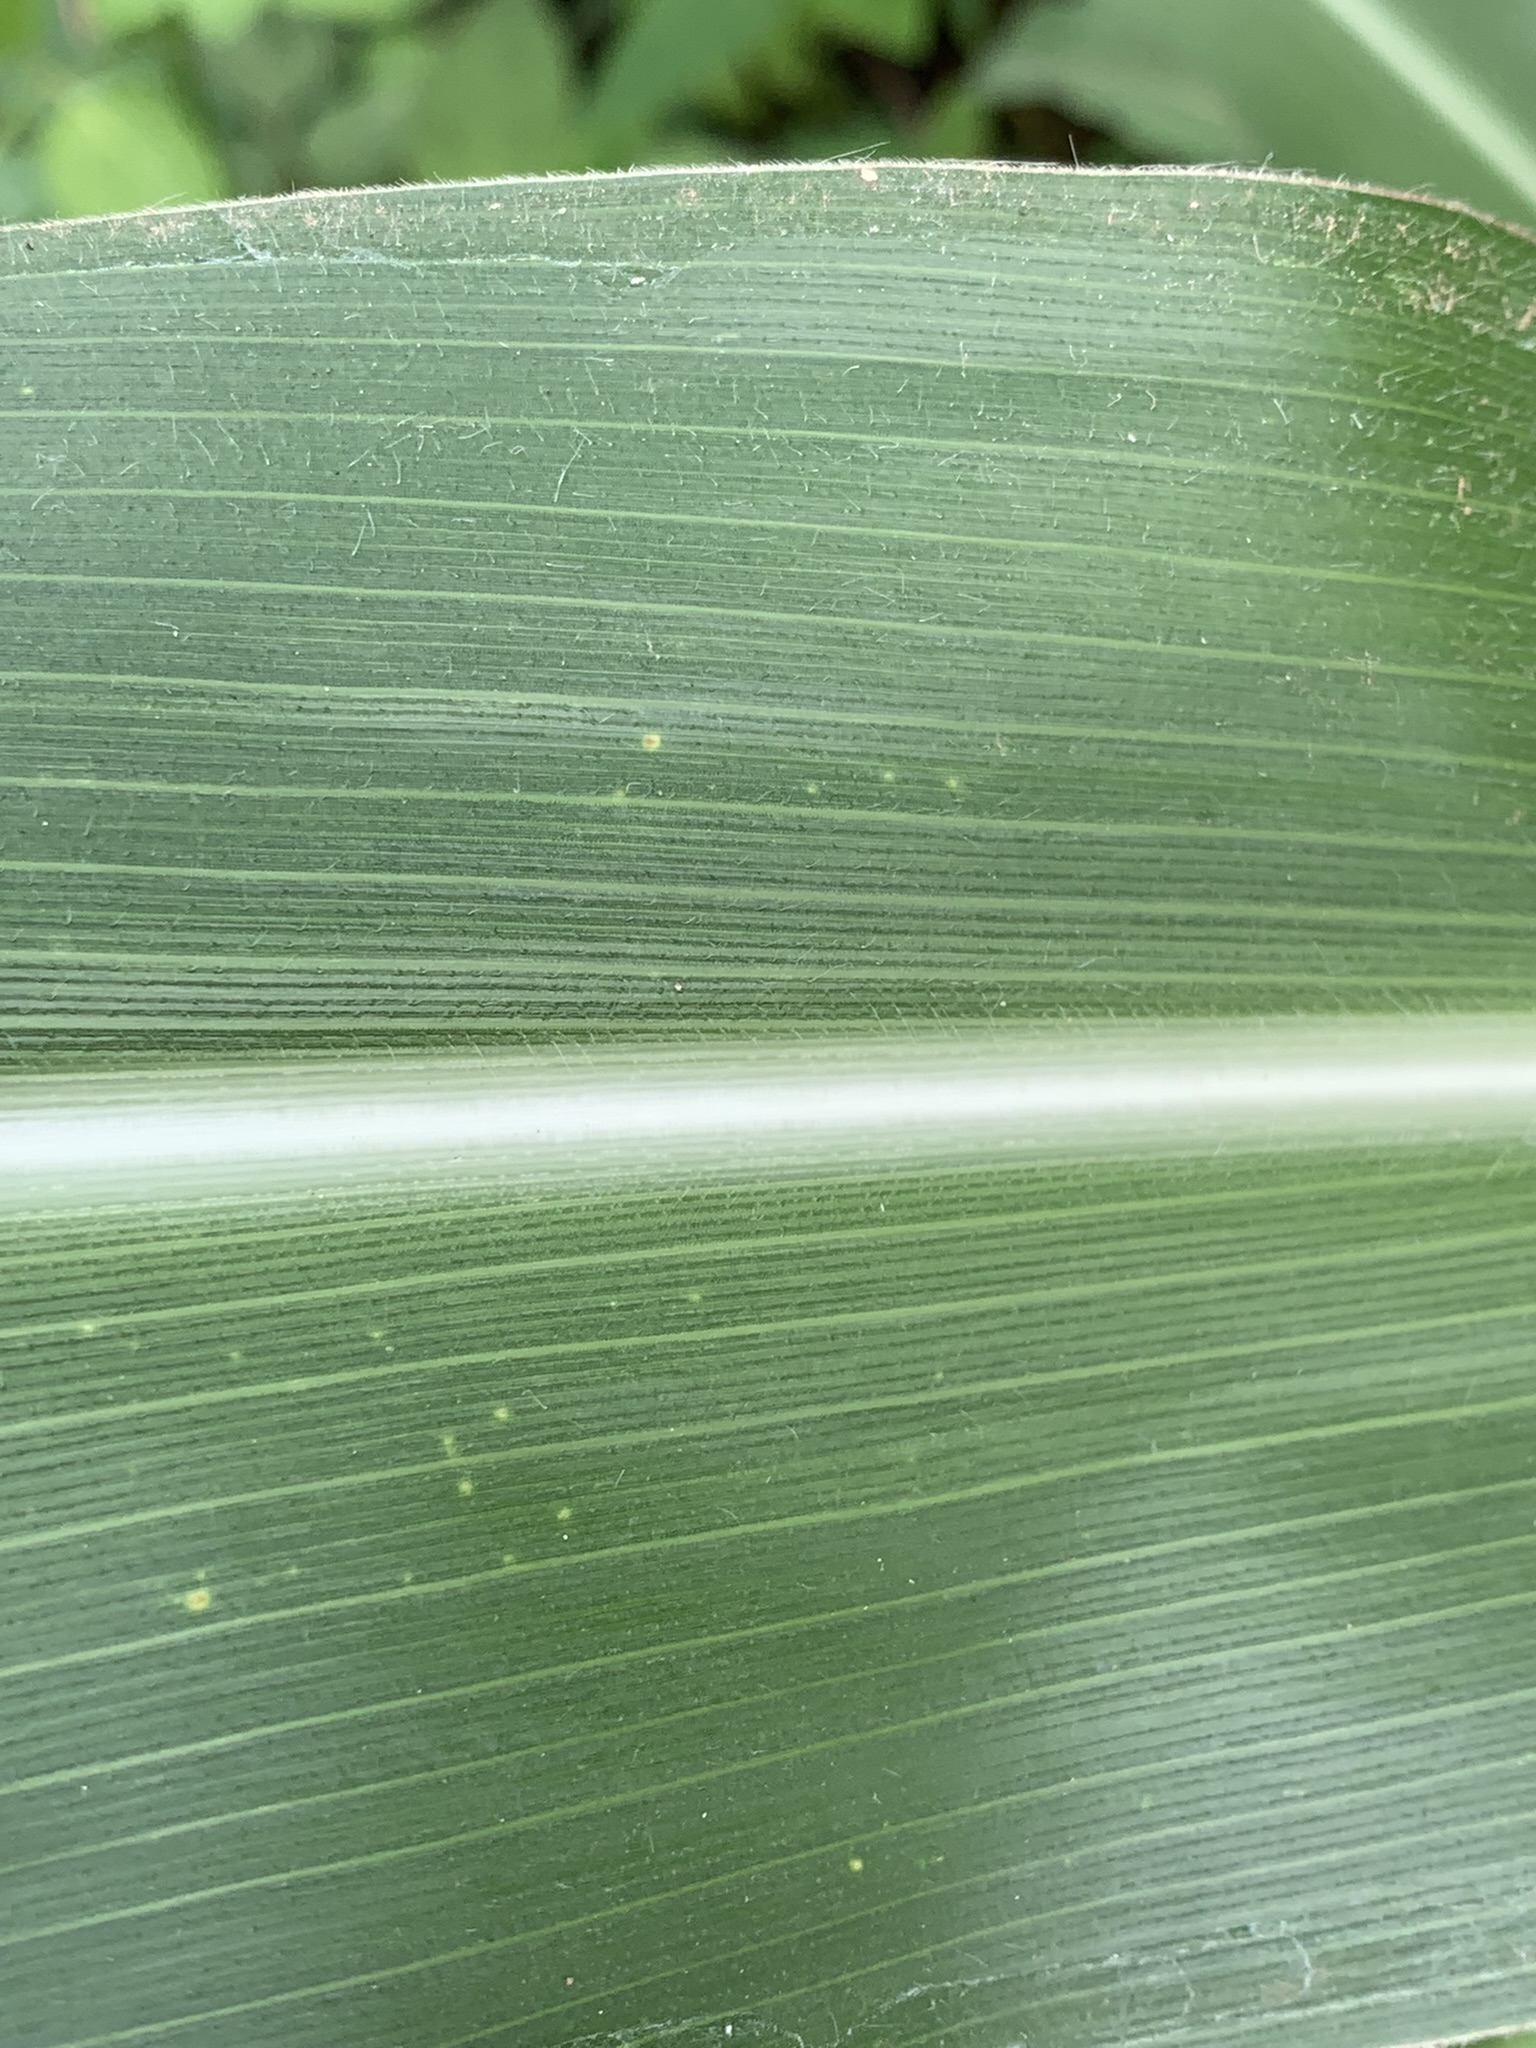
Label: Healthy